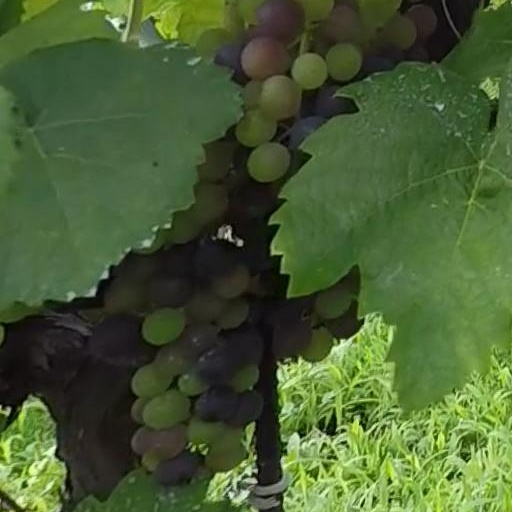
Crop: grape